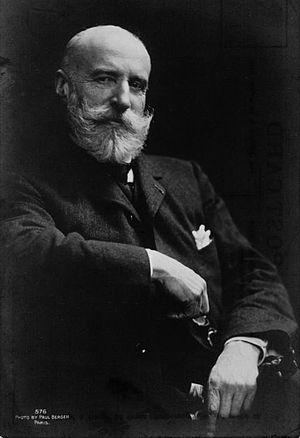
22 janvier : Lady Macbeth du district de Mtsensk, opéra de Dmitri Chostakovitch, créé simultanément au Théâtre Maly de Leningrad et au Théâtre d'Art de Stanislavski et Nemirovitch-Dantchenko de Moscou.
Francis Planté, né à Orthez dans les Pyrénées-Atlantiques le 2 mars 1839 et mort à Saint-Avit le 19 décembre 1934, est un pianiste français.
1ᵉʳ janvier : création de Elena da Feltre de Saverio Mercadante, à Naples